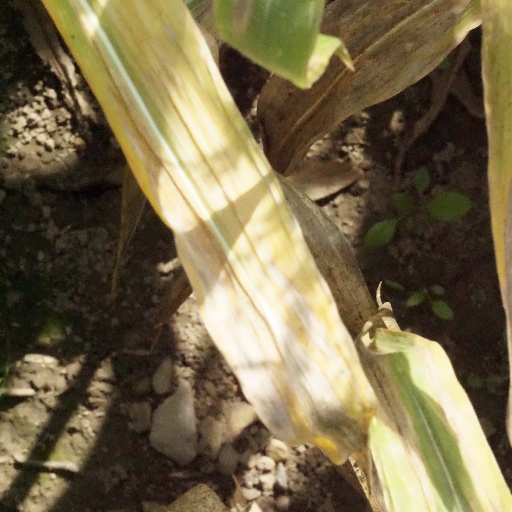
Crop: maize; corn